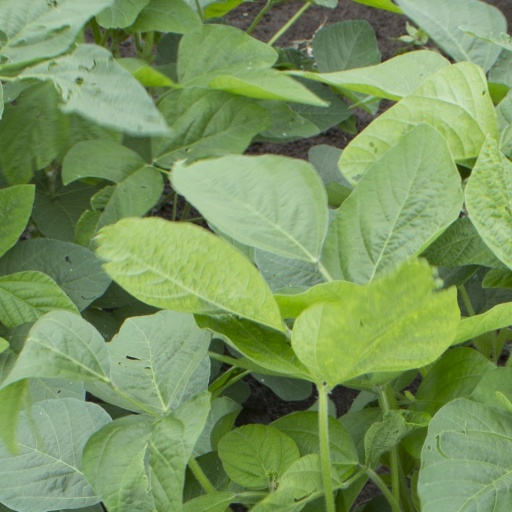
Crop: soybean